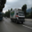
Label: truck